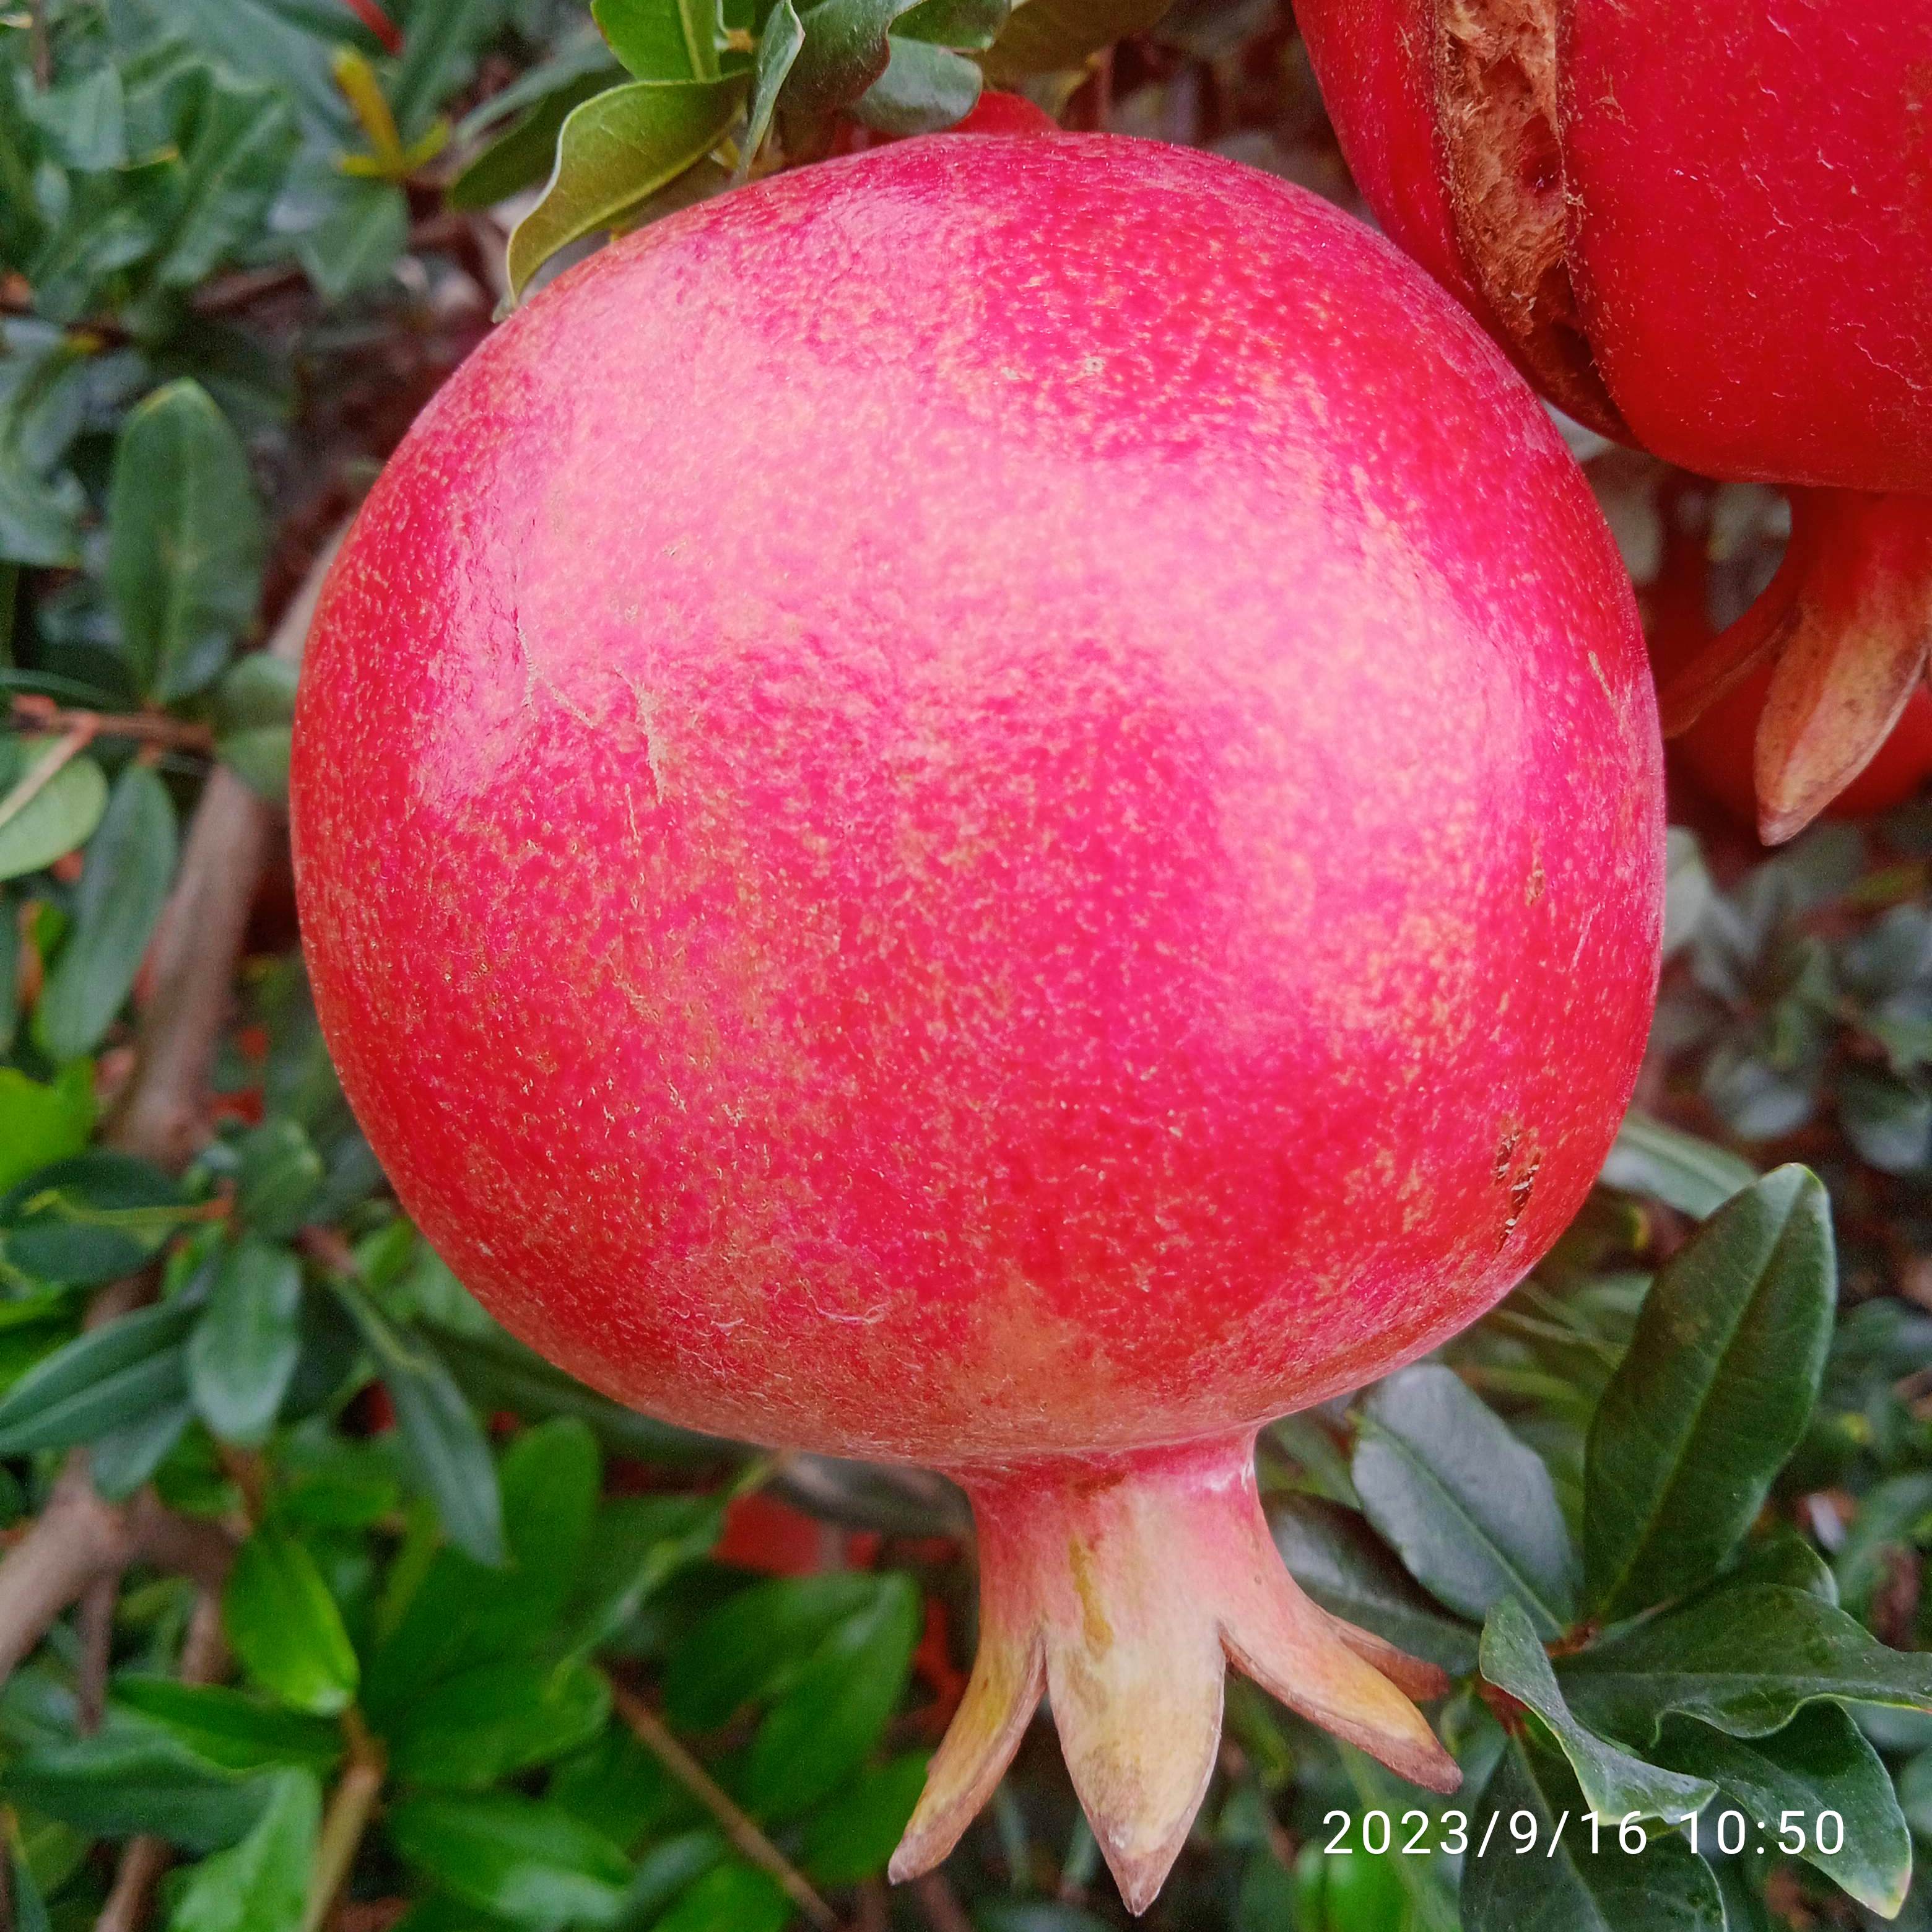
Label: Healthy